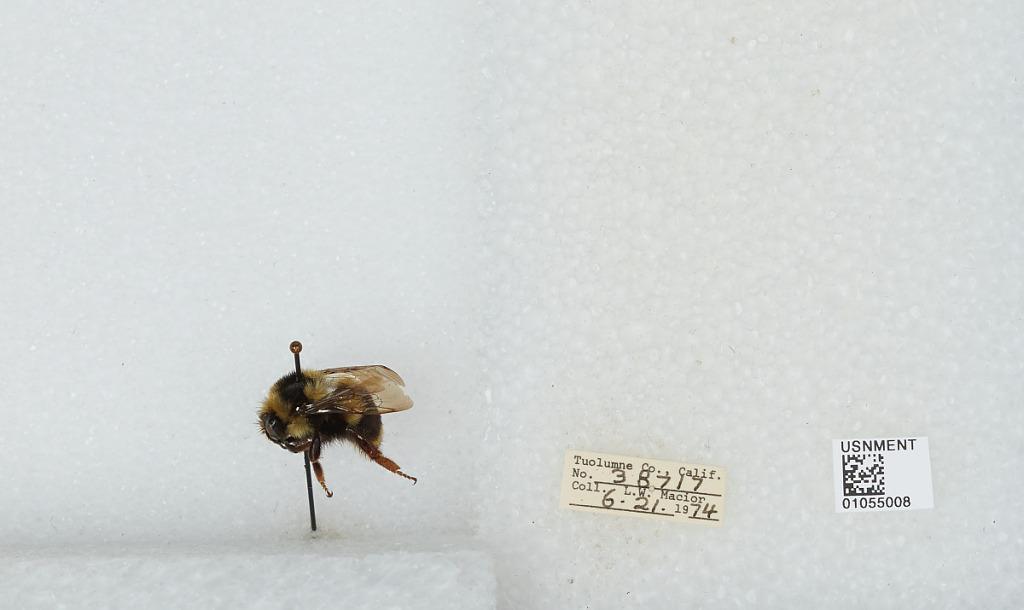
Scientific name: Bombus bifarius nearcticus
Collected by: L. Macior
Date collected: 1974-6-21
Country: United States
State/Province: California
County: Tuolumne
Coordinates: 38.02, -119.94